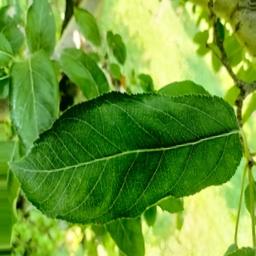
Label: Healthy